April 1977 lunar eclipse

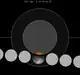
The Moon's hourly motion shown right to left

A partial lunar eclipse occurred at the Moon’s ascending node of orbit on Monday, April 4, 1977, with an umbral magnitude of 0.1929. A lunar eclipse occurs when the Moon moves into the Earth's shadow, causing the Moon to be darkened. A partial lunar eclipse occurs when one part of the Moon is in the Earth's umbra, while the other part is in the Earth's penumbra. Unlike a solar eclipse, which can only be viewed from a relatively small area of the world, a lunar eclipse may be viewed from anywhere on the night side of Earth. Occurring about 1.7 days before perigee (on April 5, 1977, at 21:50 UTC), the Moon's apparent diameter was larger.